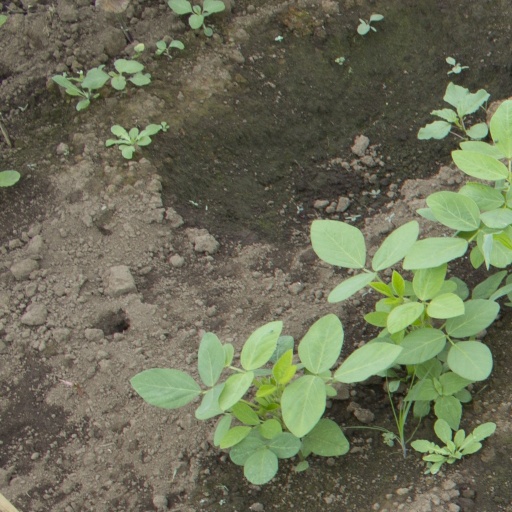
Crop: soybean